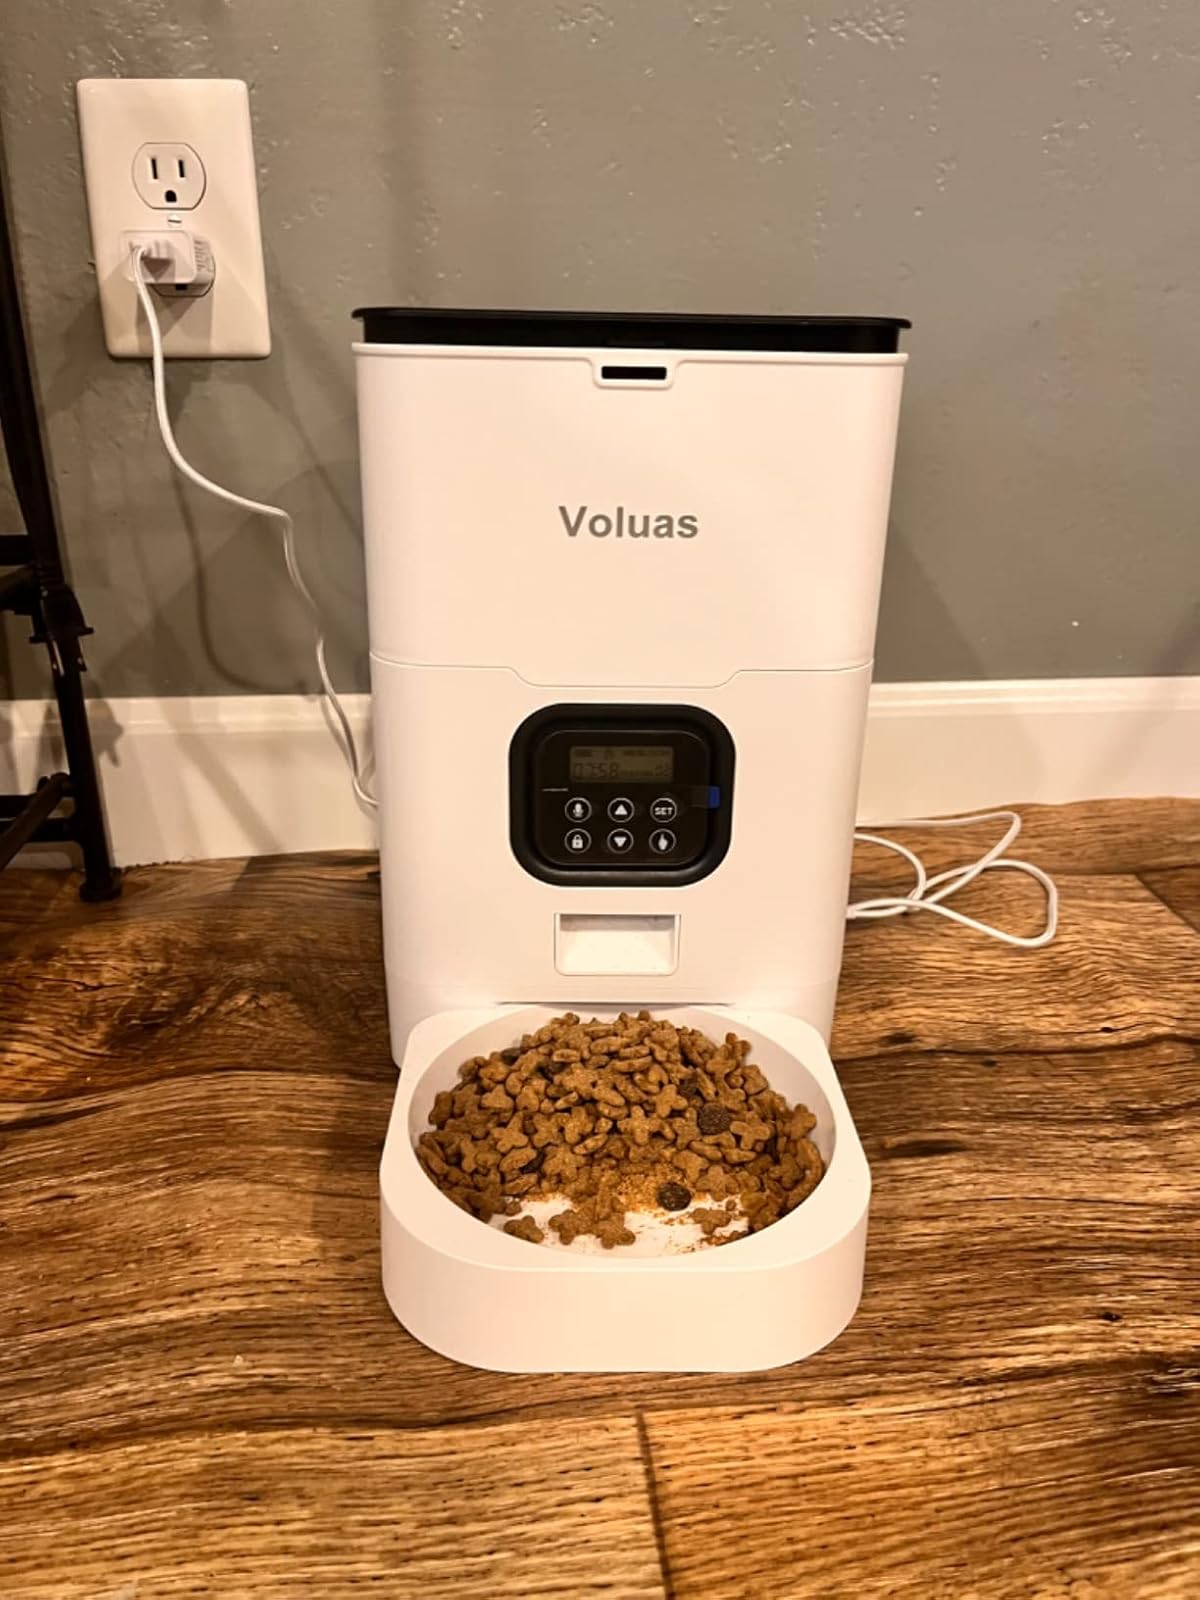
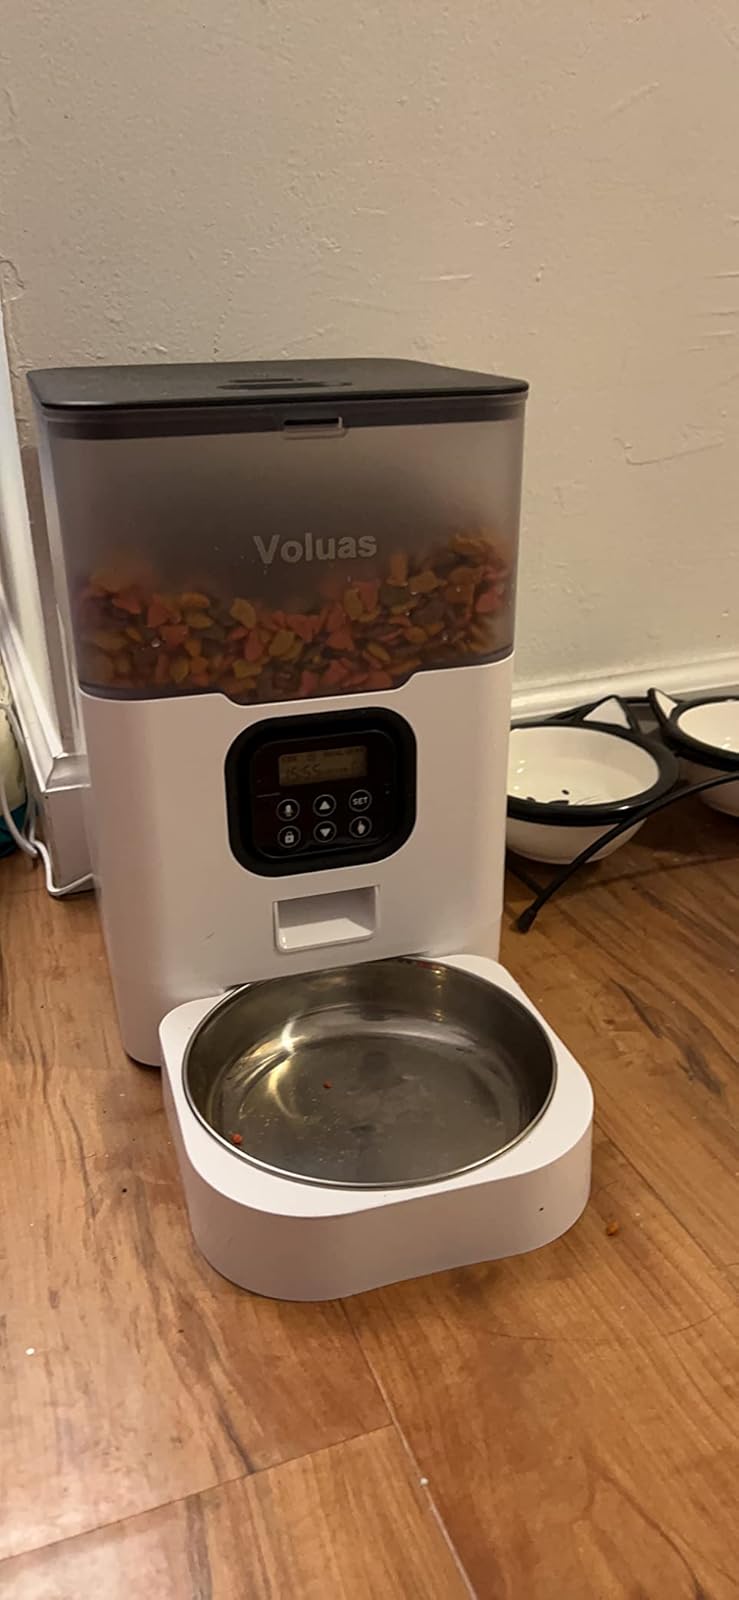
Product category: items_feeder
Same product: no